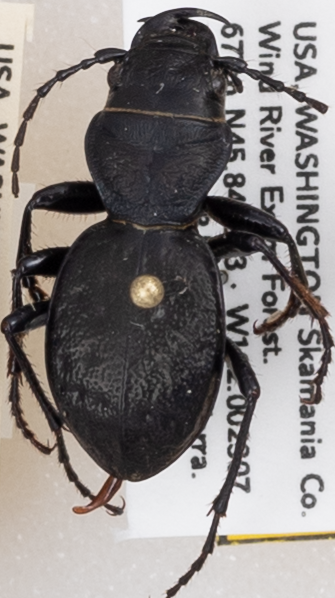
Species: Omus dejeanii
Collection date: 2019-06-18
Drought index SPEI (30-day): -0.932
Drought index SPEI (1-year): -2.09
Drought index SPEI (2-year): -2.09